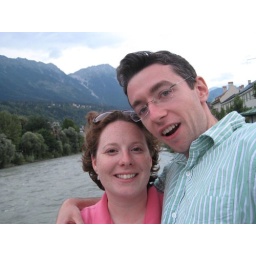
Matt and Sara, slightly tipsy, on the bridge over the river Inn.